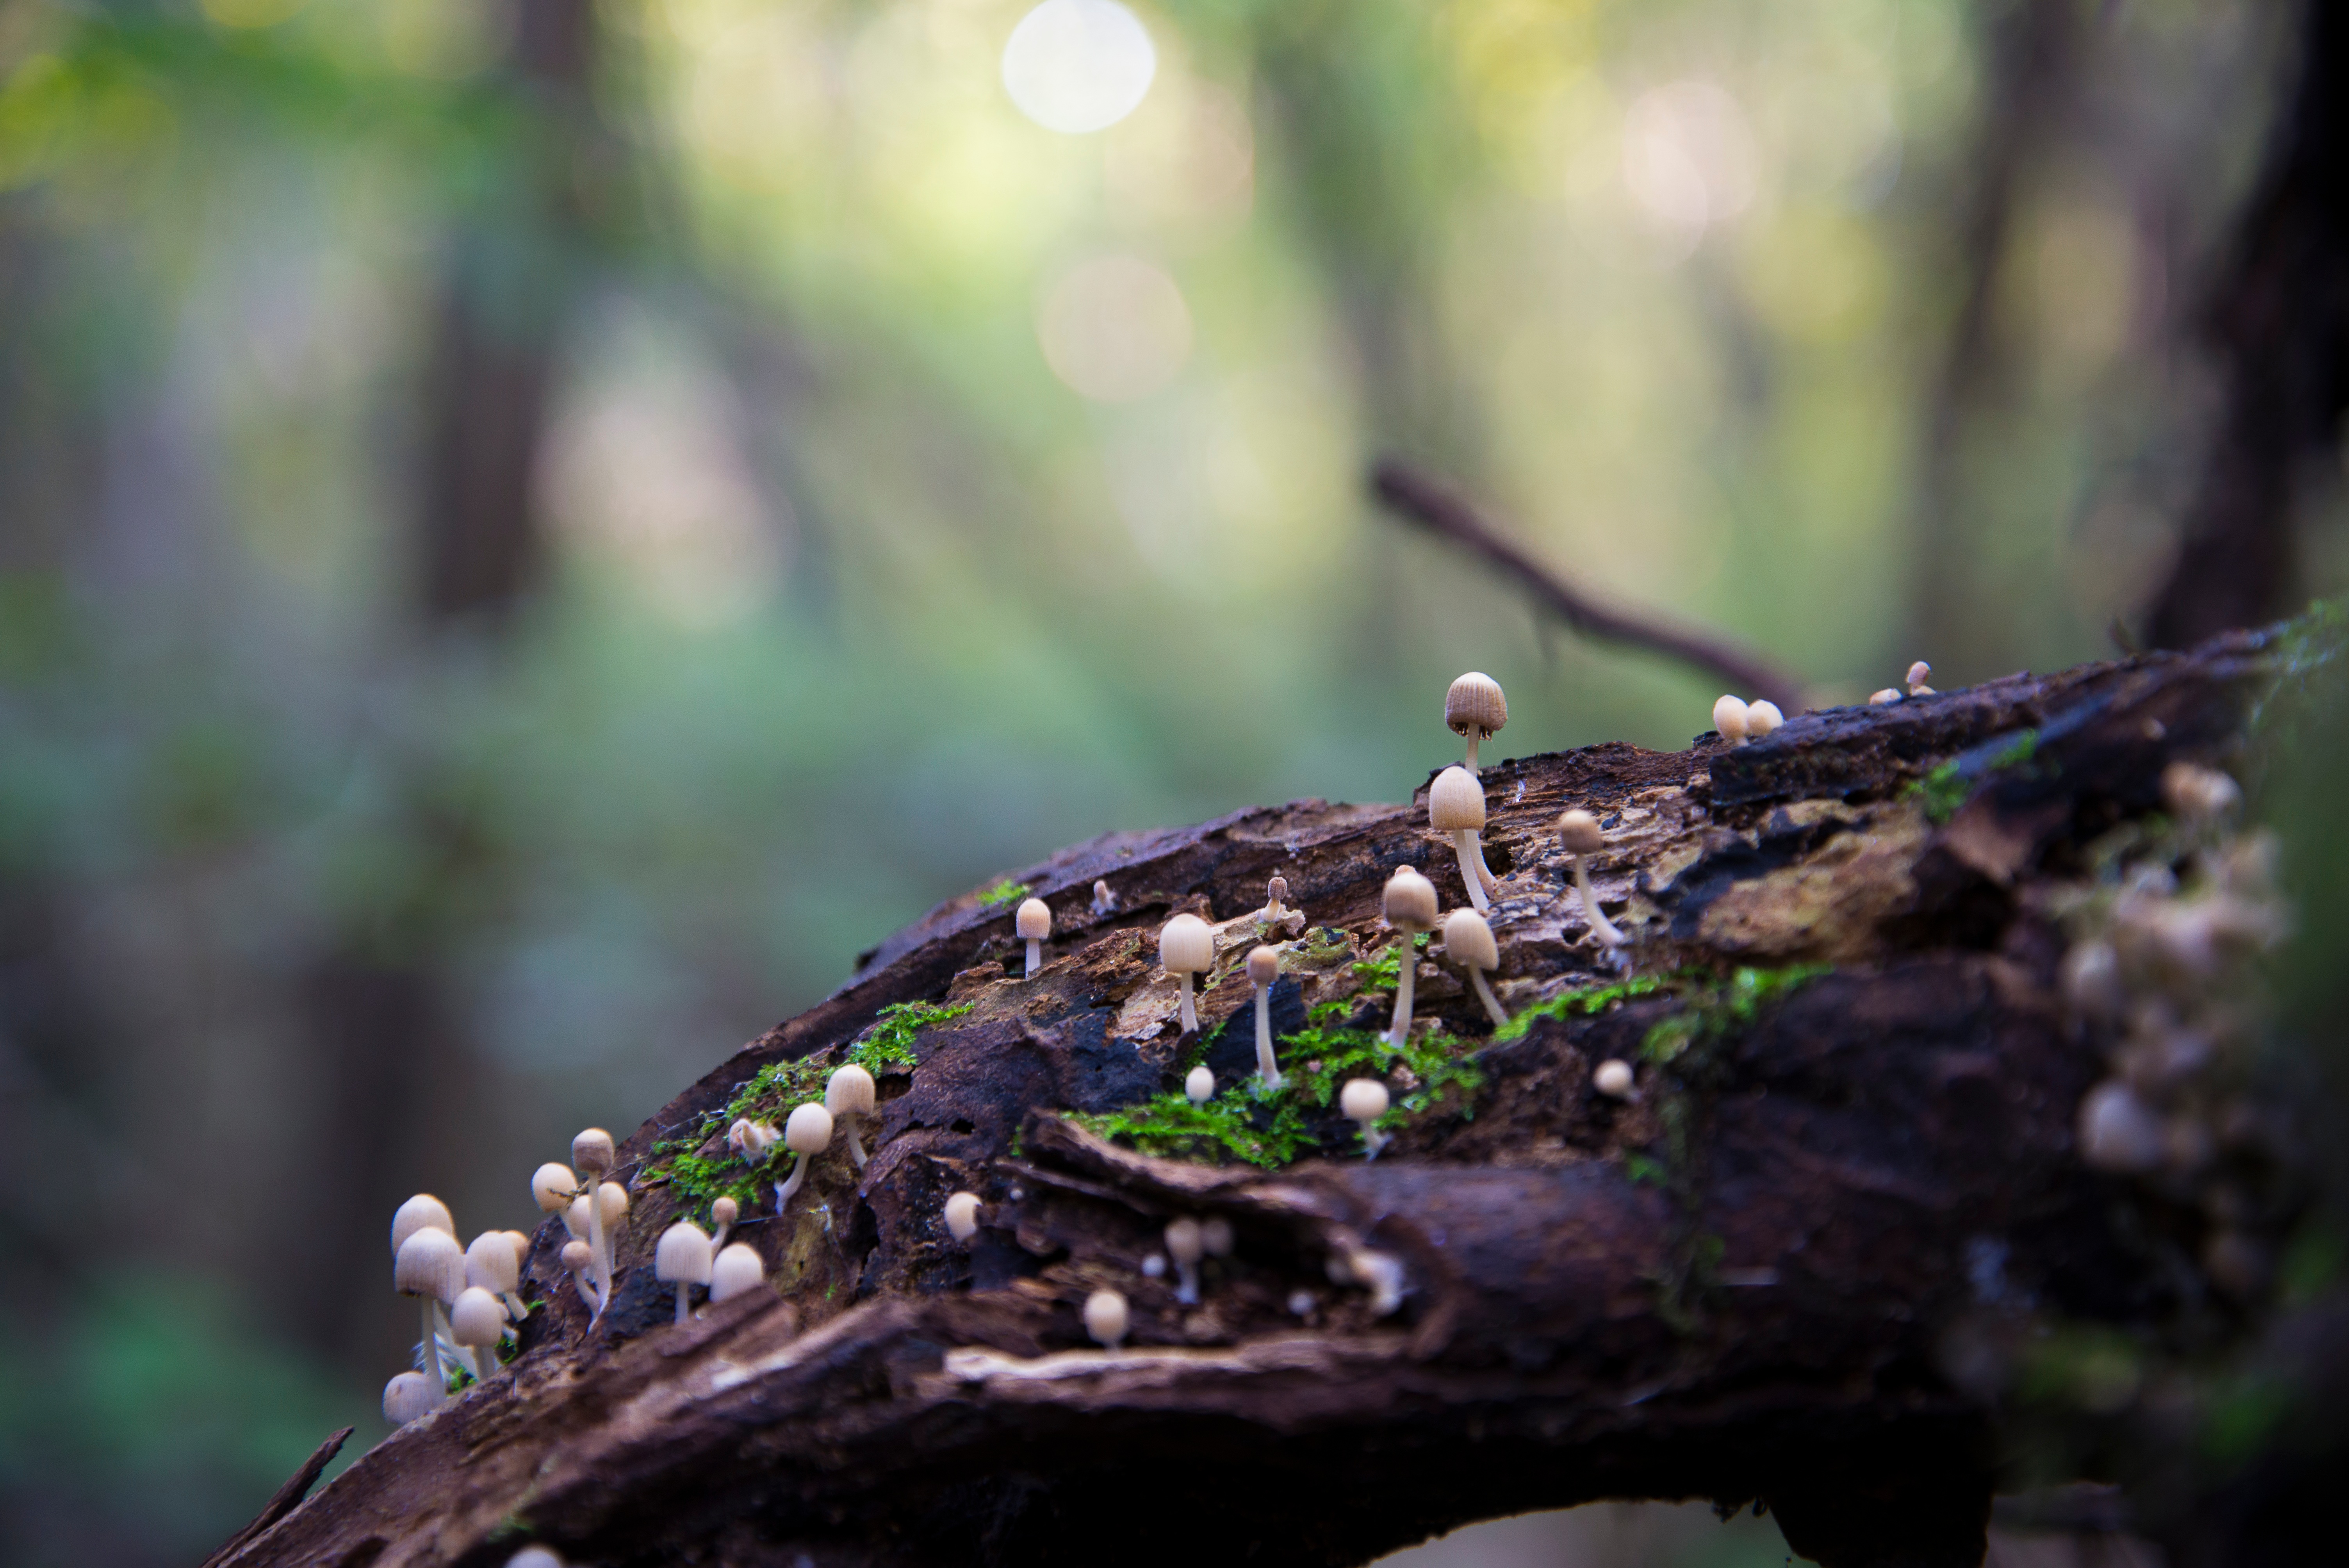
nature, branch, leaf, wildlife, green, frog, reptile, amphibian, fauna, close up, vertebrate, macro photography